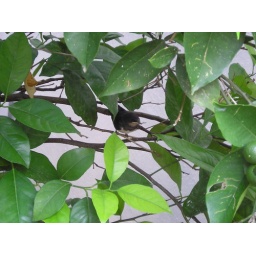
Swallow in lemon tree